Beretta 92

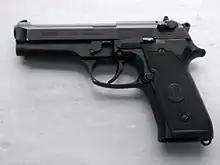
Turkish Beretta 92 copy, the Yavuz 16 Compact

The Beretta 92 was designed for sports and law enforcement use and, due to its reliability, was accepted by military users in countries all over the world.